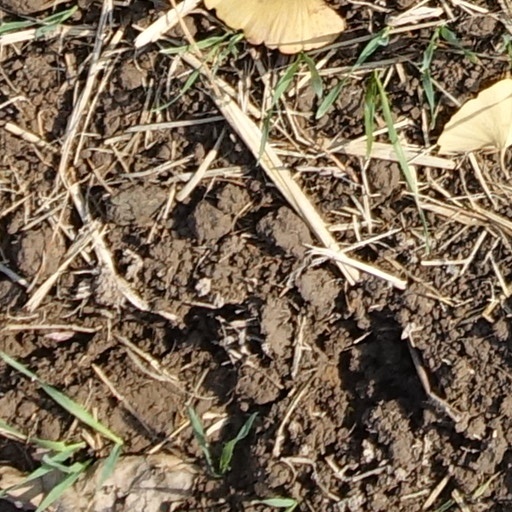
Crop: wheat